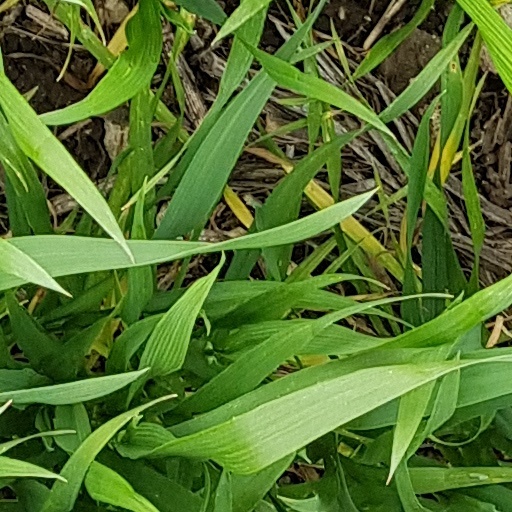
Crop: wheat